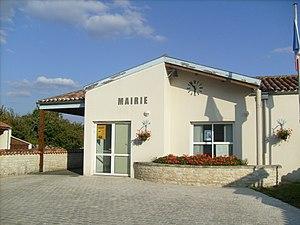
Mairie de Geay
Geay est une commune du Sud-Ouest de la France, située dans le département de la Charente-Maritime. Ses habitants sont appelés les Gexois et les Gexoises.